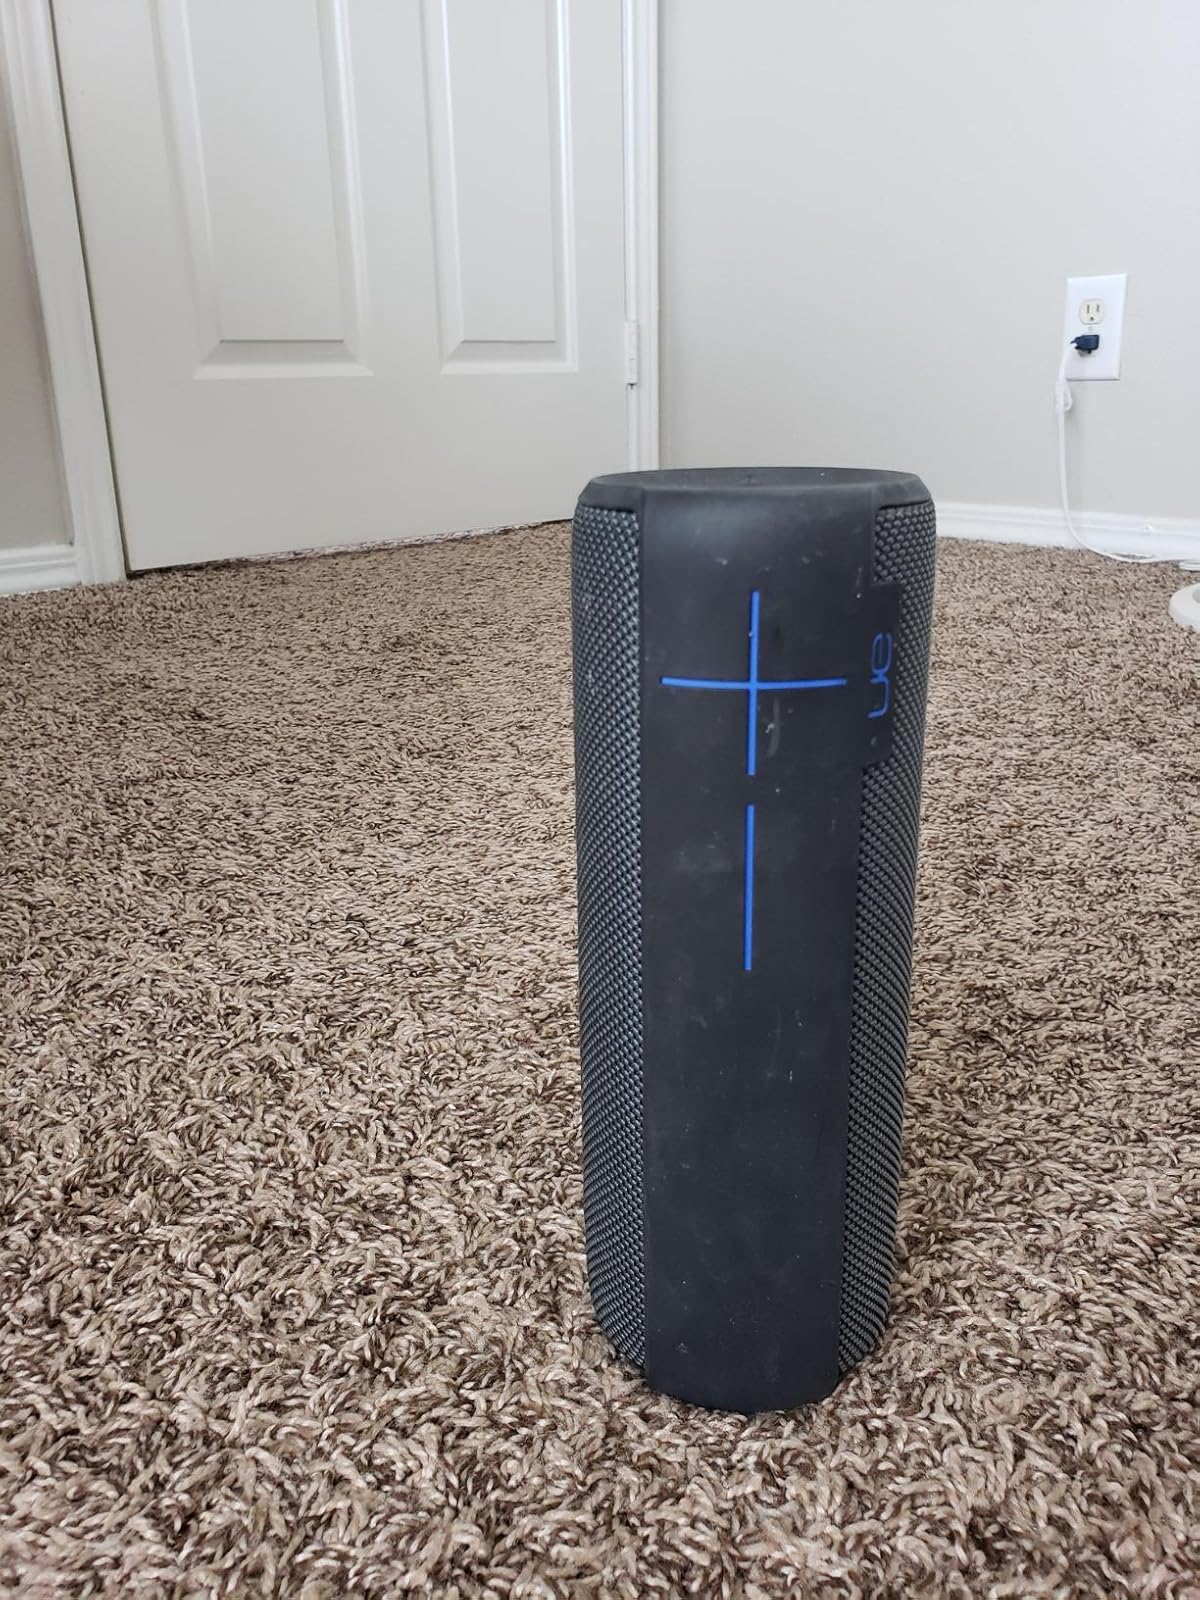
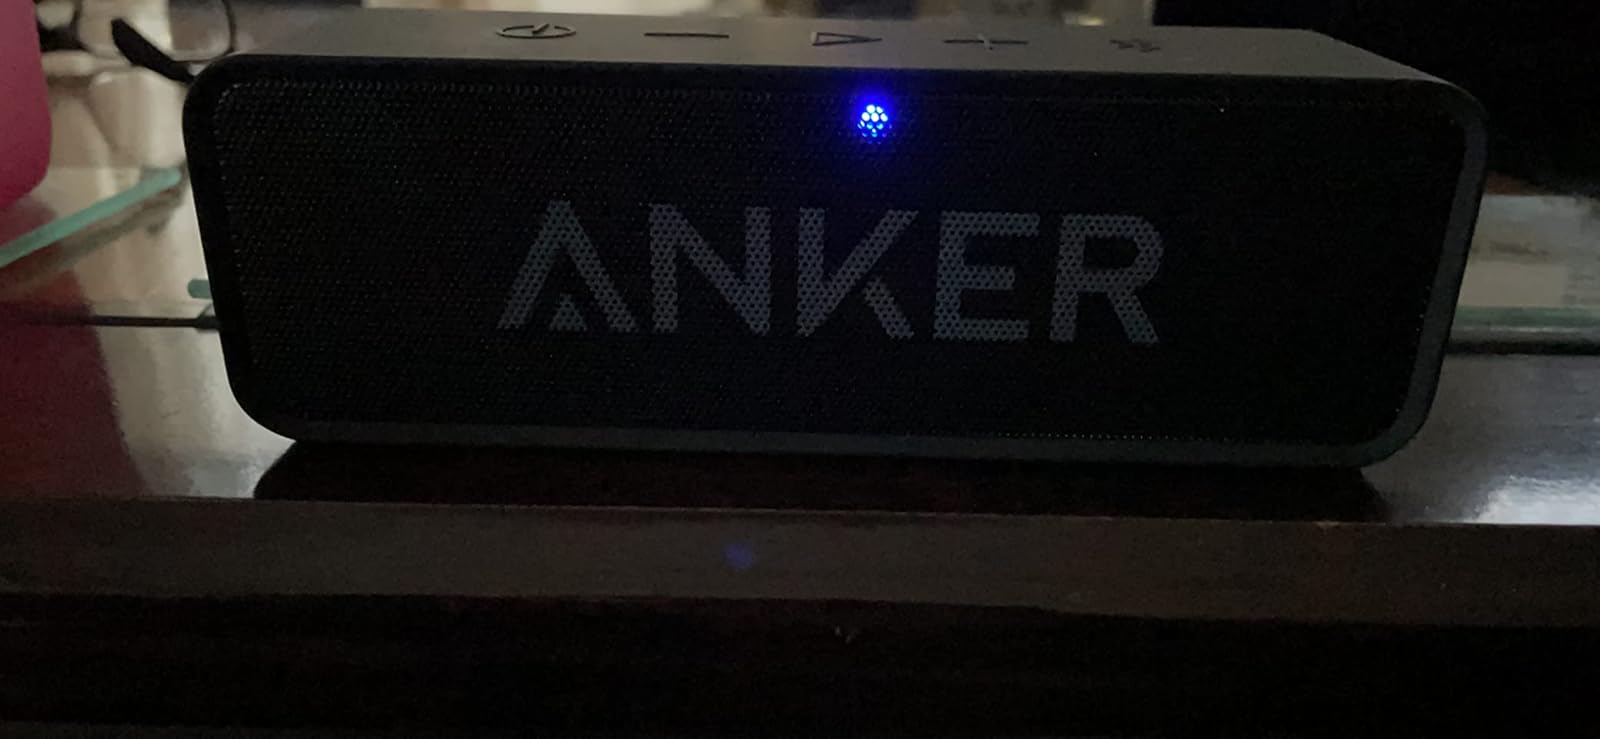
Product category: speaker
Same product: no